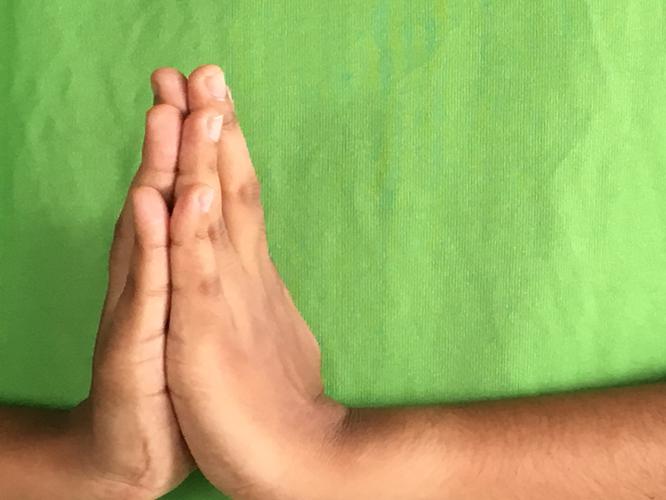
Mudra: Anjali
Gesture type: double_hand